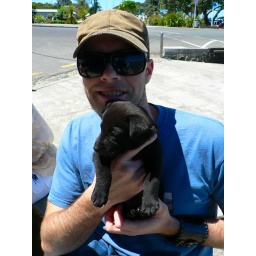
Dog in a hat - Just four weeks old.Aww, isn't he cute . . . so is the dog